NC.A

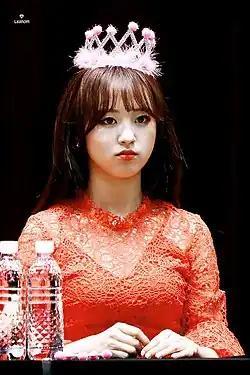
NC.A in 2018

Im So-eun (born October 7, 1996), better known as NC.A (initialism for New Creative Artist), is a South Korean singer and actress, She debuted in August 2013 with "My Student Teacher". She was last active as a member of South Korean girl group Uni.T, until their disbandment in September 2018.